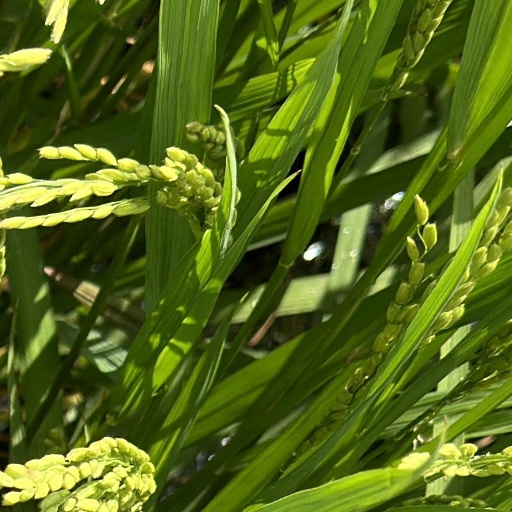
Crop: rice